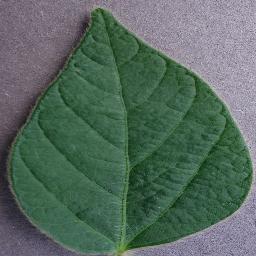
Label: Soybean___healthy